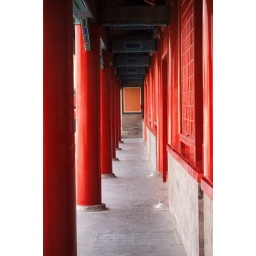
A long red corridor in the summer palace.Red is the favorite color in China,that means love and luck.